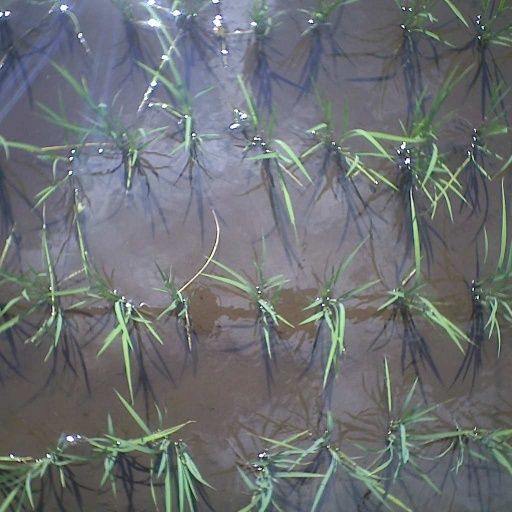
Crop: rice